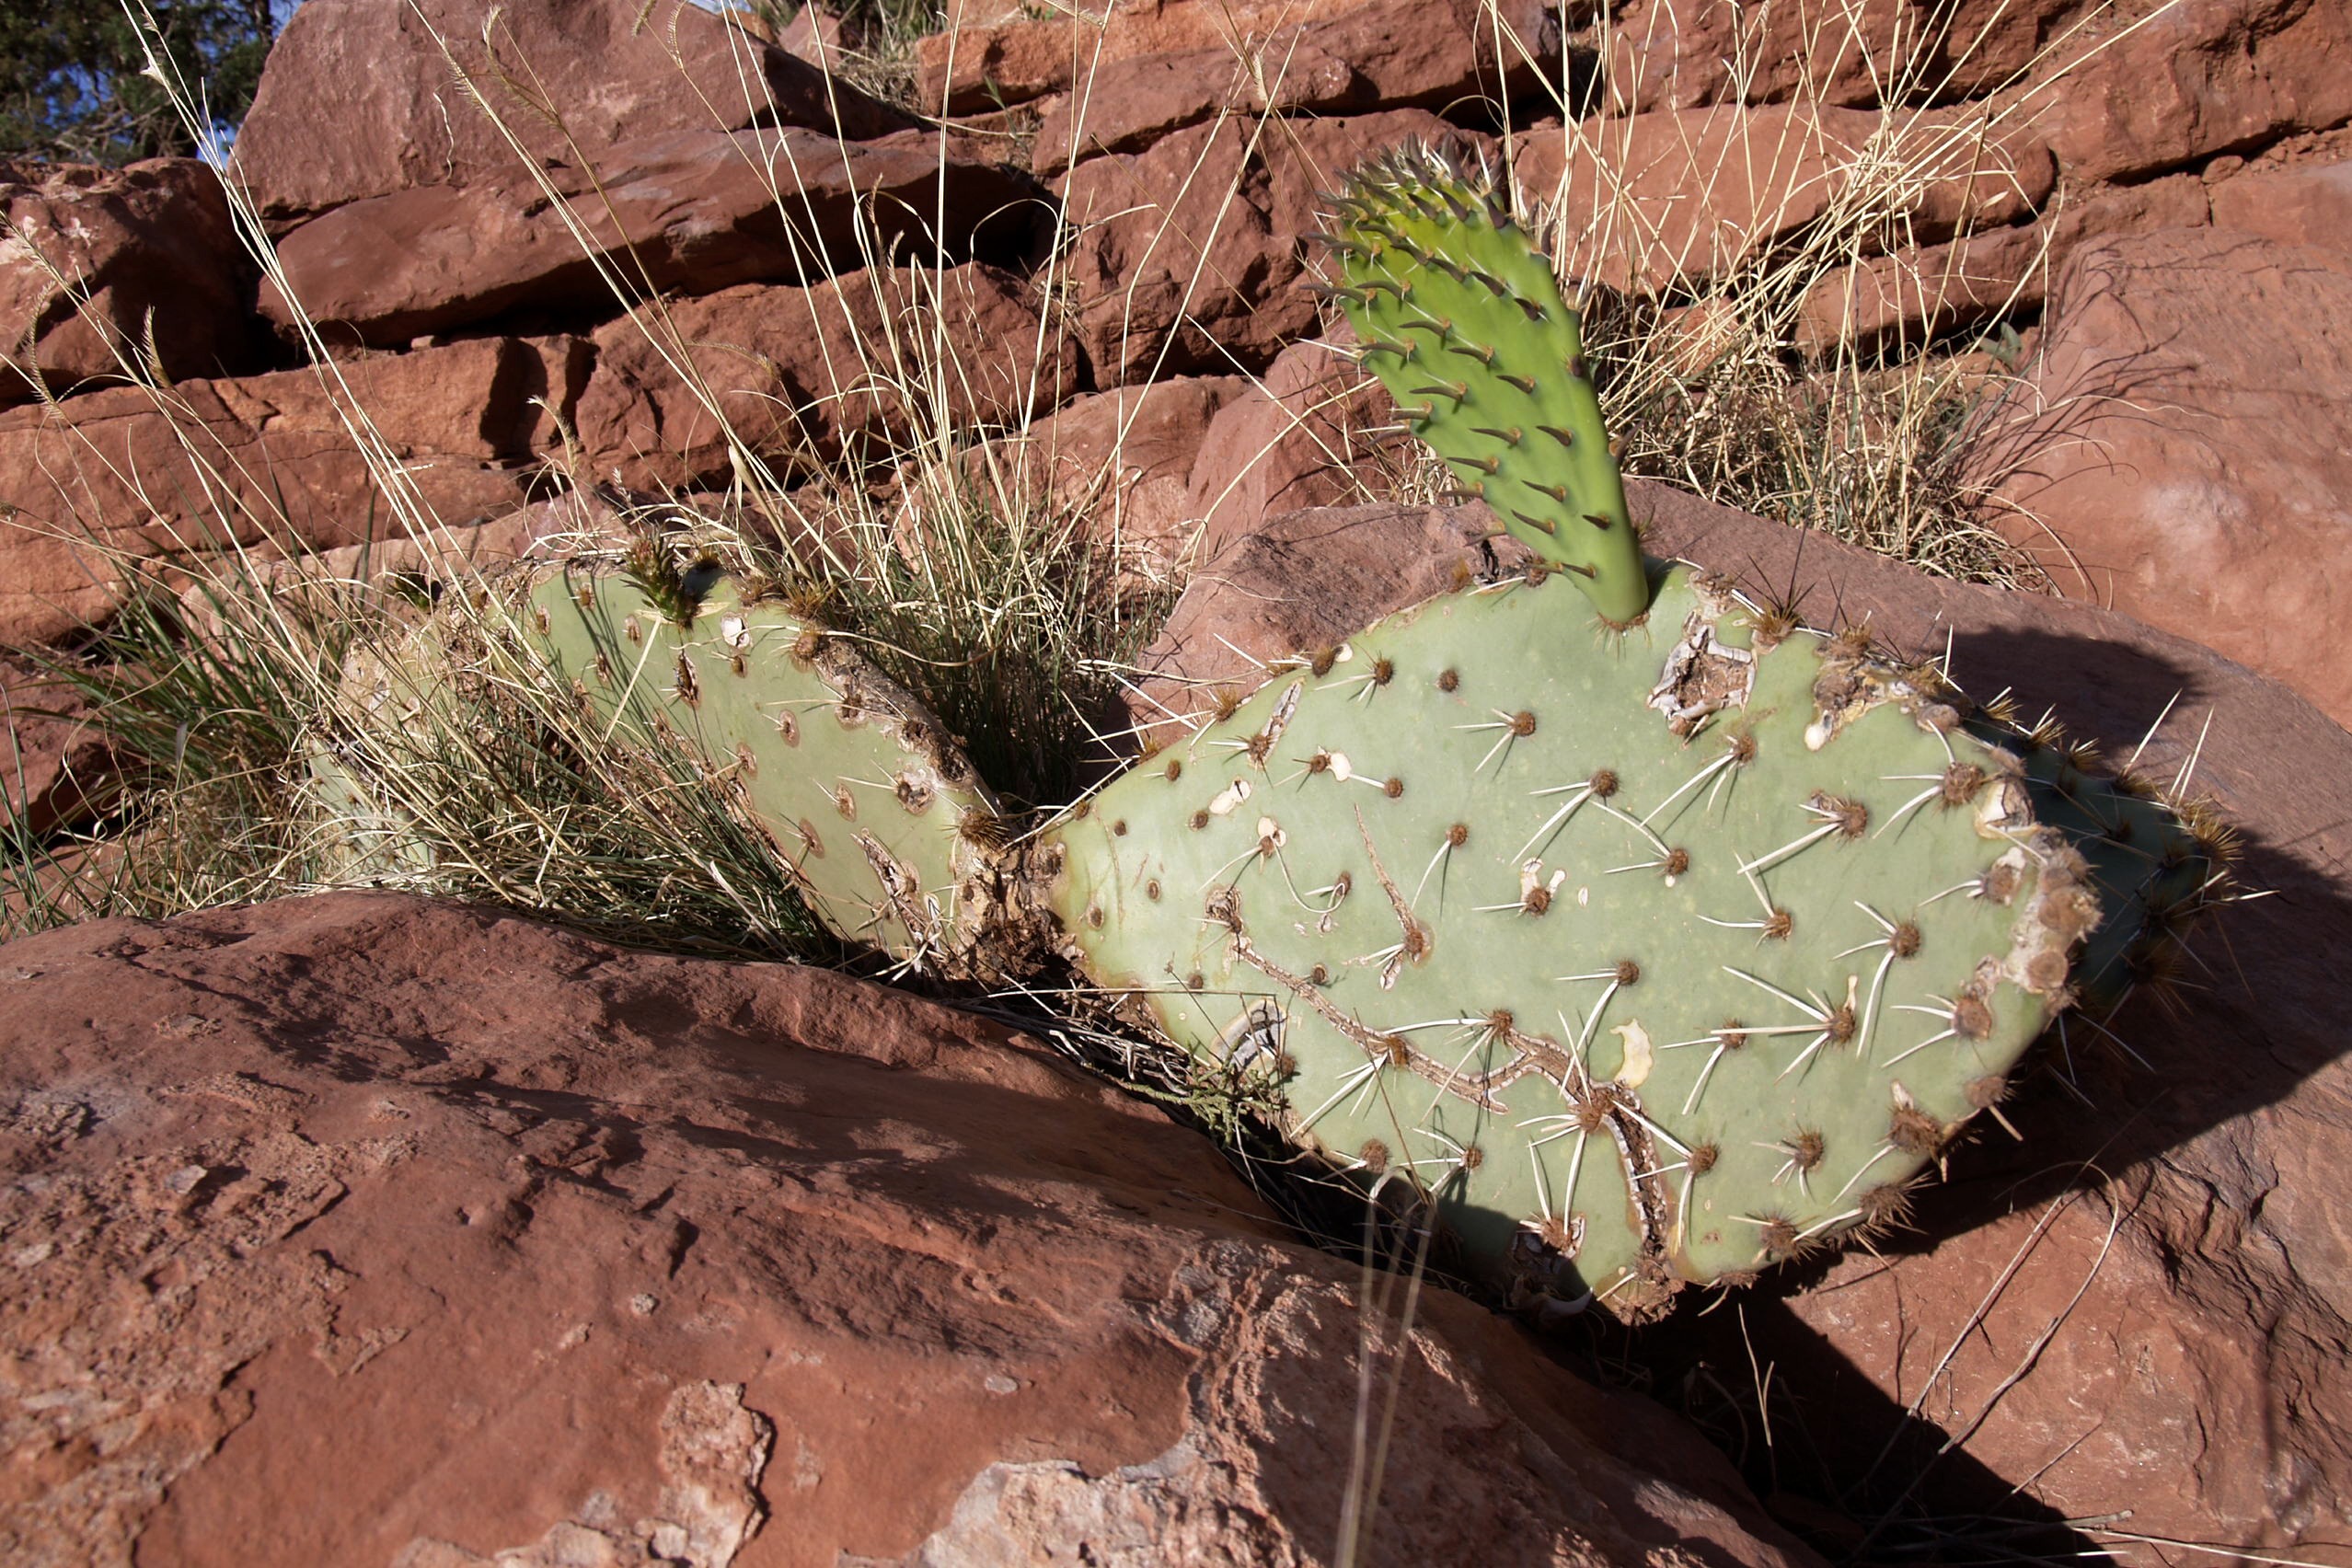
nature, rock, cactus, plant, leaf, flower, red, macro, soil, botany, flora, fauna, caryophyllales, flowering plant, prickly pear, land plant